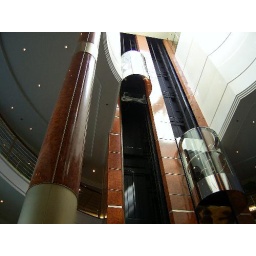
in the center of the ship, this glass-topped atrium held four glass elevators, the champagne bar and the java cafe.